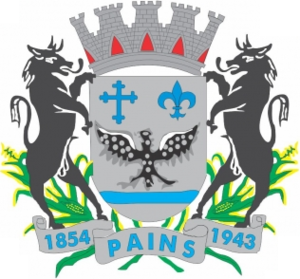
Pains est une municipalité brésilienne de l'État du Minas Gerais et la microrégion de Formiga.